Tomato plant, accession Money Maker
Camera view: tilt-top (135 deg); turntable rotation: 120 degrees
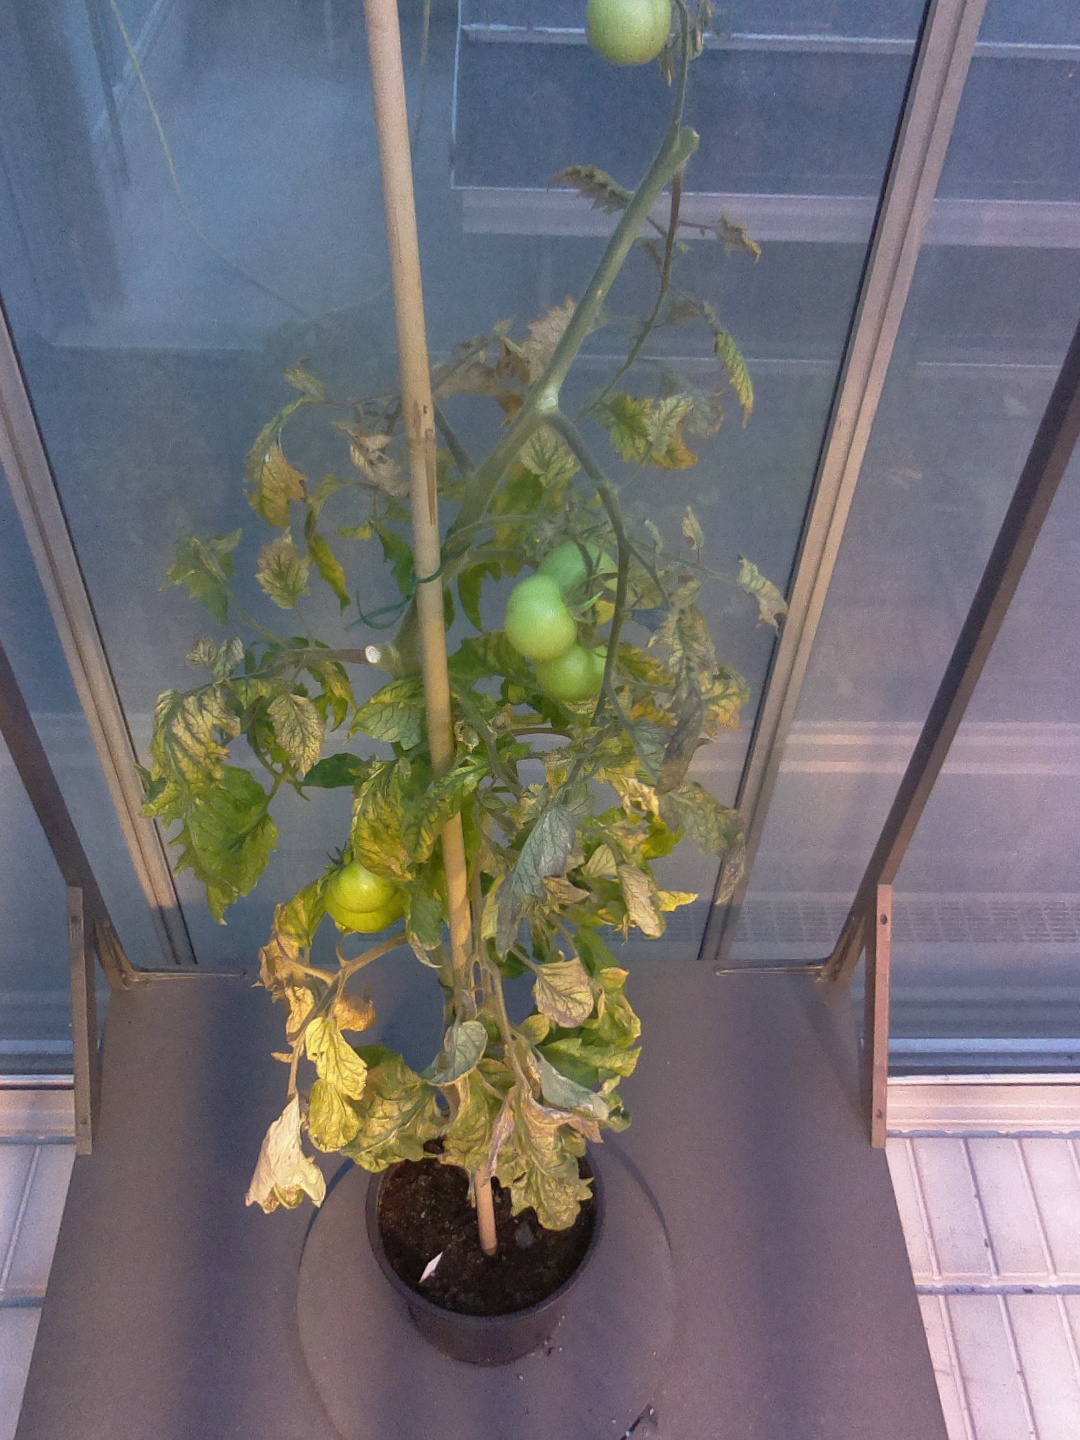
BBCH growth stage 79: 90% -100% of final fruit size